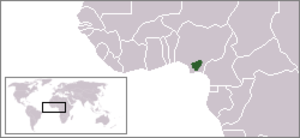
Les Igbo sont une ethnie habitant le sud-est du Nigeria. Ils constituent 18 % de la population du pays et donc représentent ainsi le troisième ethnique le plus important du pays. Ils parlent l'igbo, une langue de type nigéro-congolais. Ce sont des agriculteurs majoritairement chrétiens, dont la société est basée sur un système de classes d'âges.